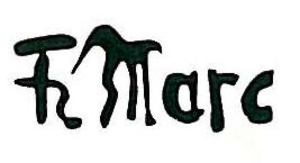
Franz Marc, né le 8 février 1880 à Munich et mort le 4 mars 1916 à Braquis, près de Verdun, est l'un des principaux représentants de l'expressionnisme allemand. Peintre animalier, graveur, pastelliste, aquarelliste, lithographe, écrivain, il fait partie du groupe Le Cavalier bleu.